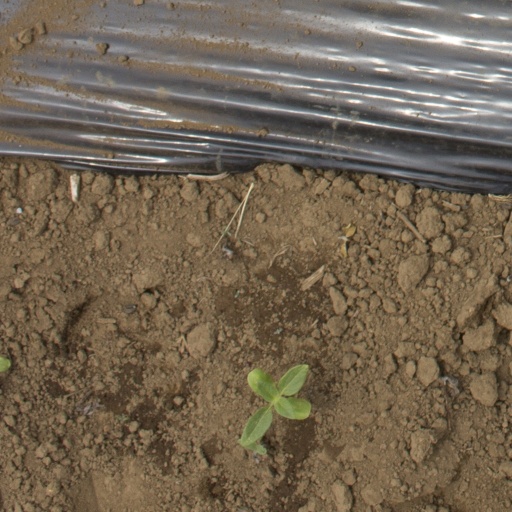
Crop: Jerusalem artichoke